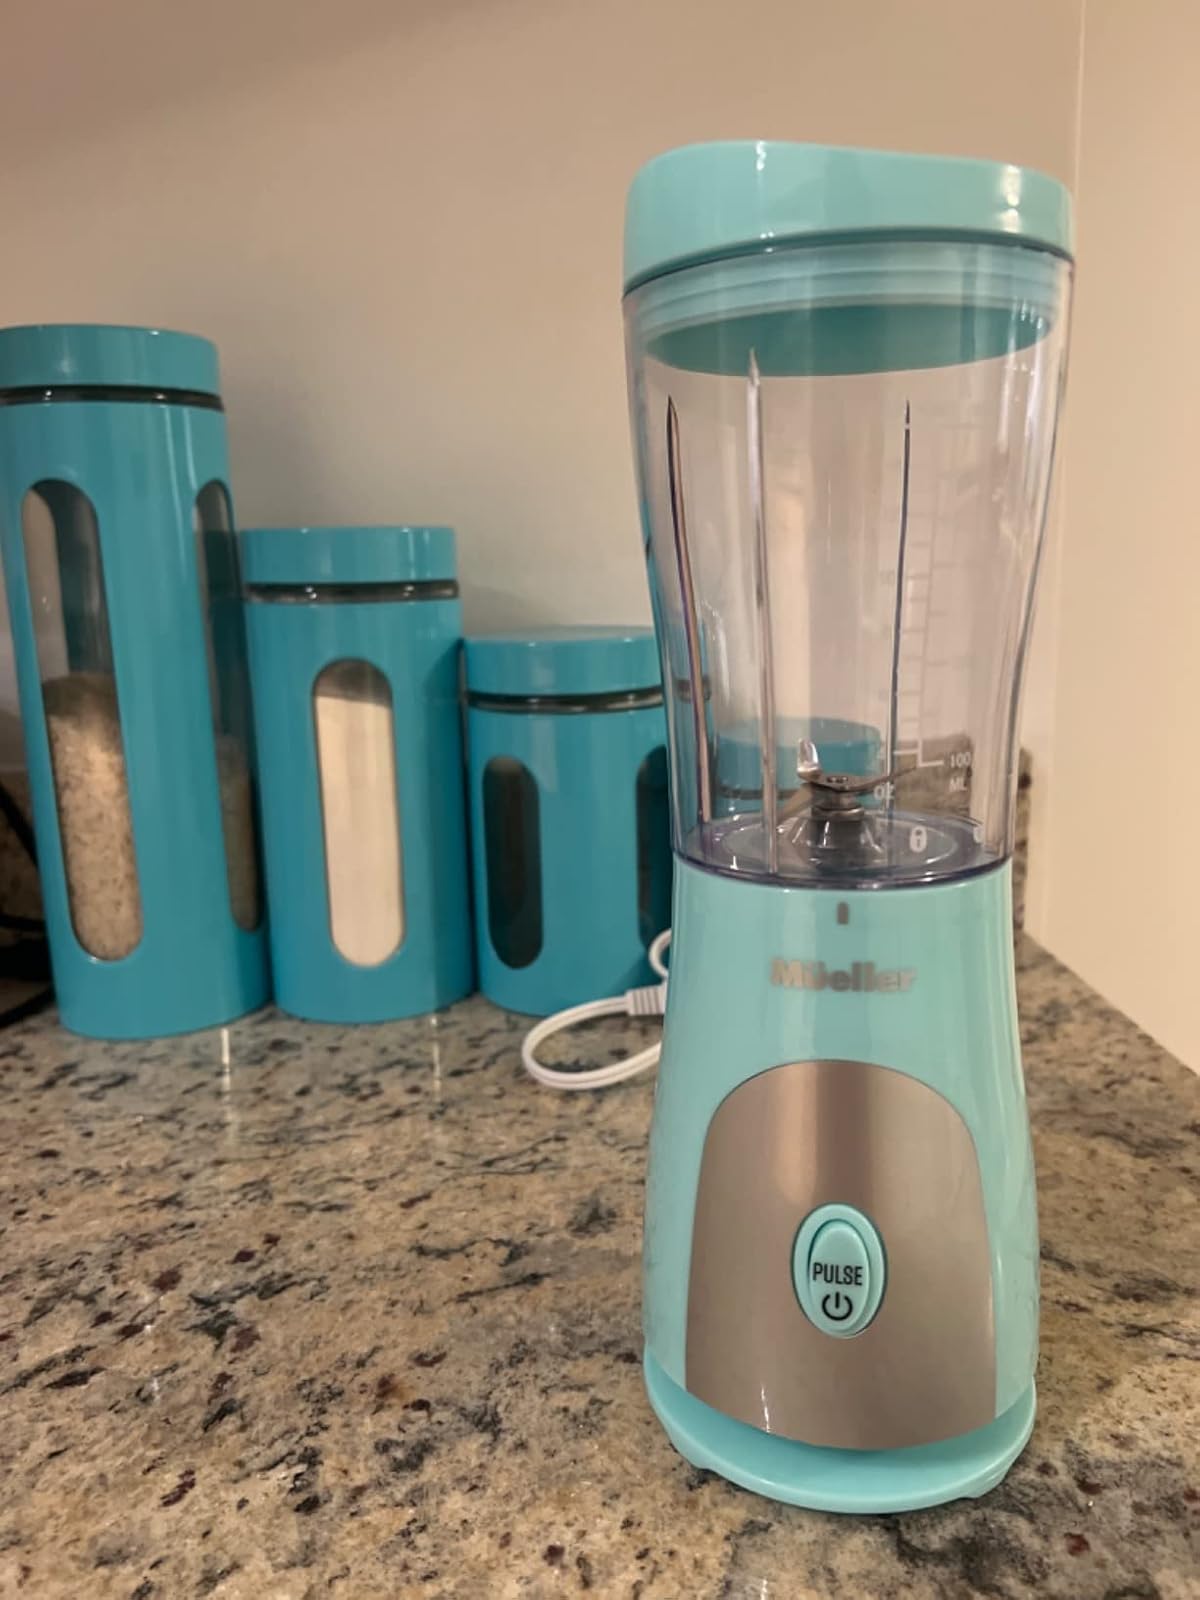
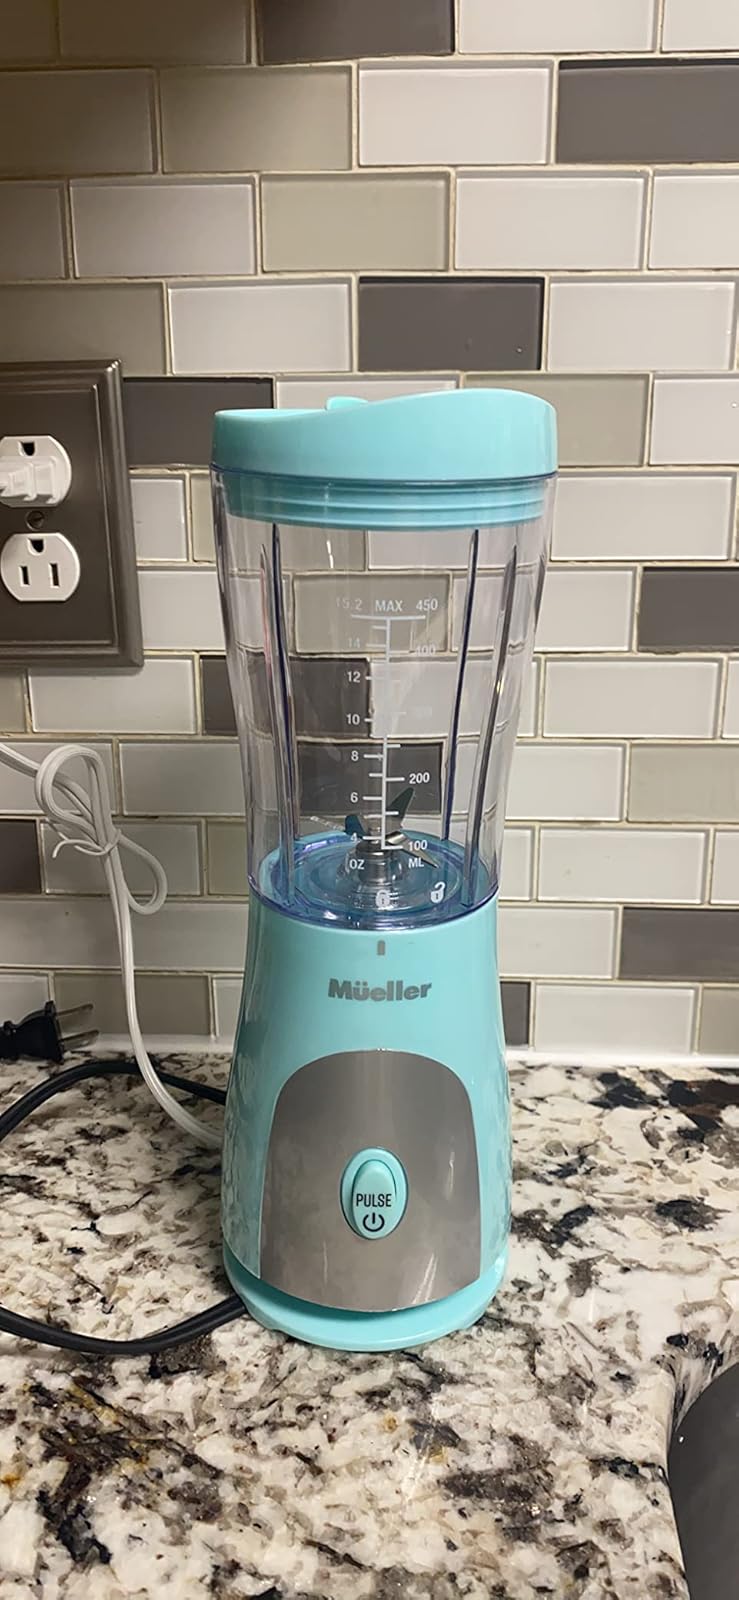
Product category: items_blender
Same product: yes